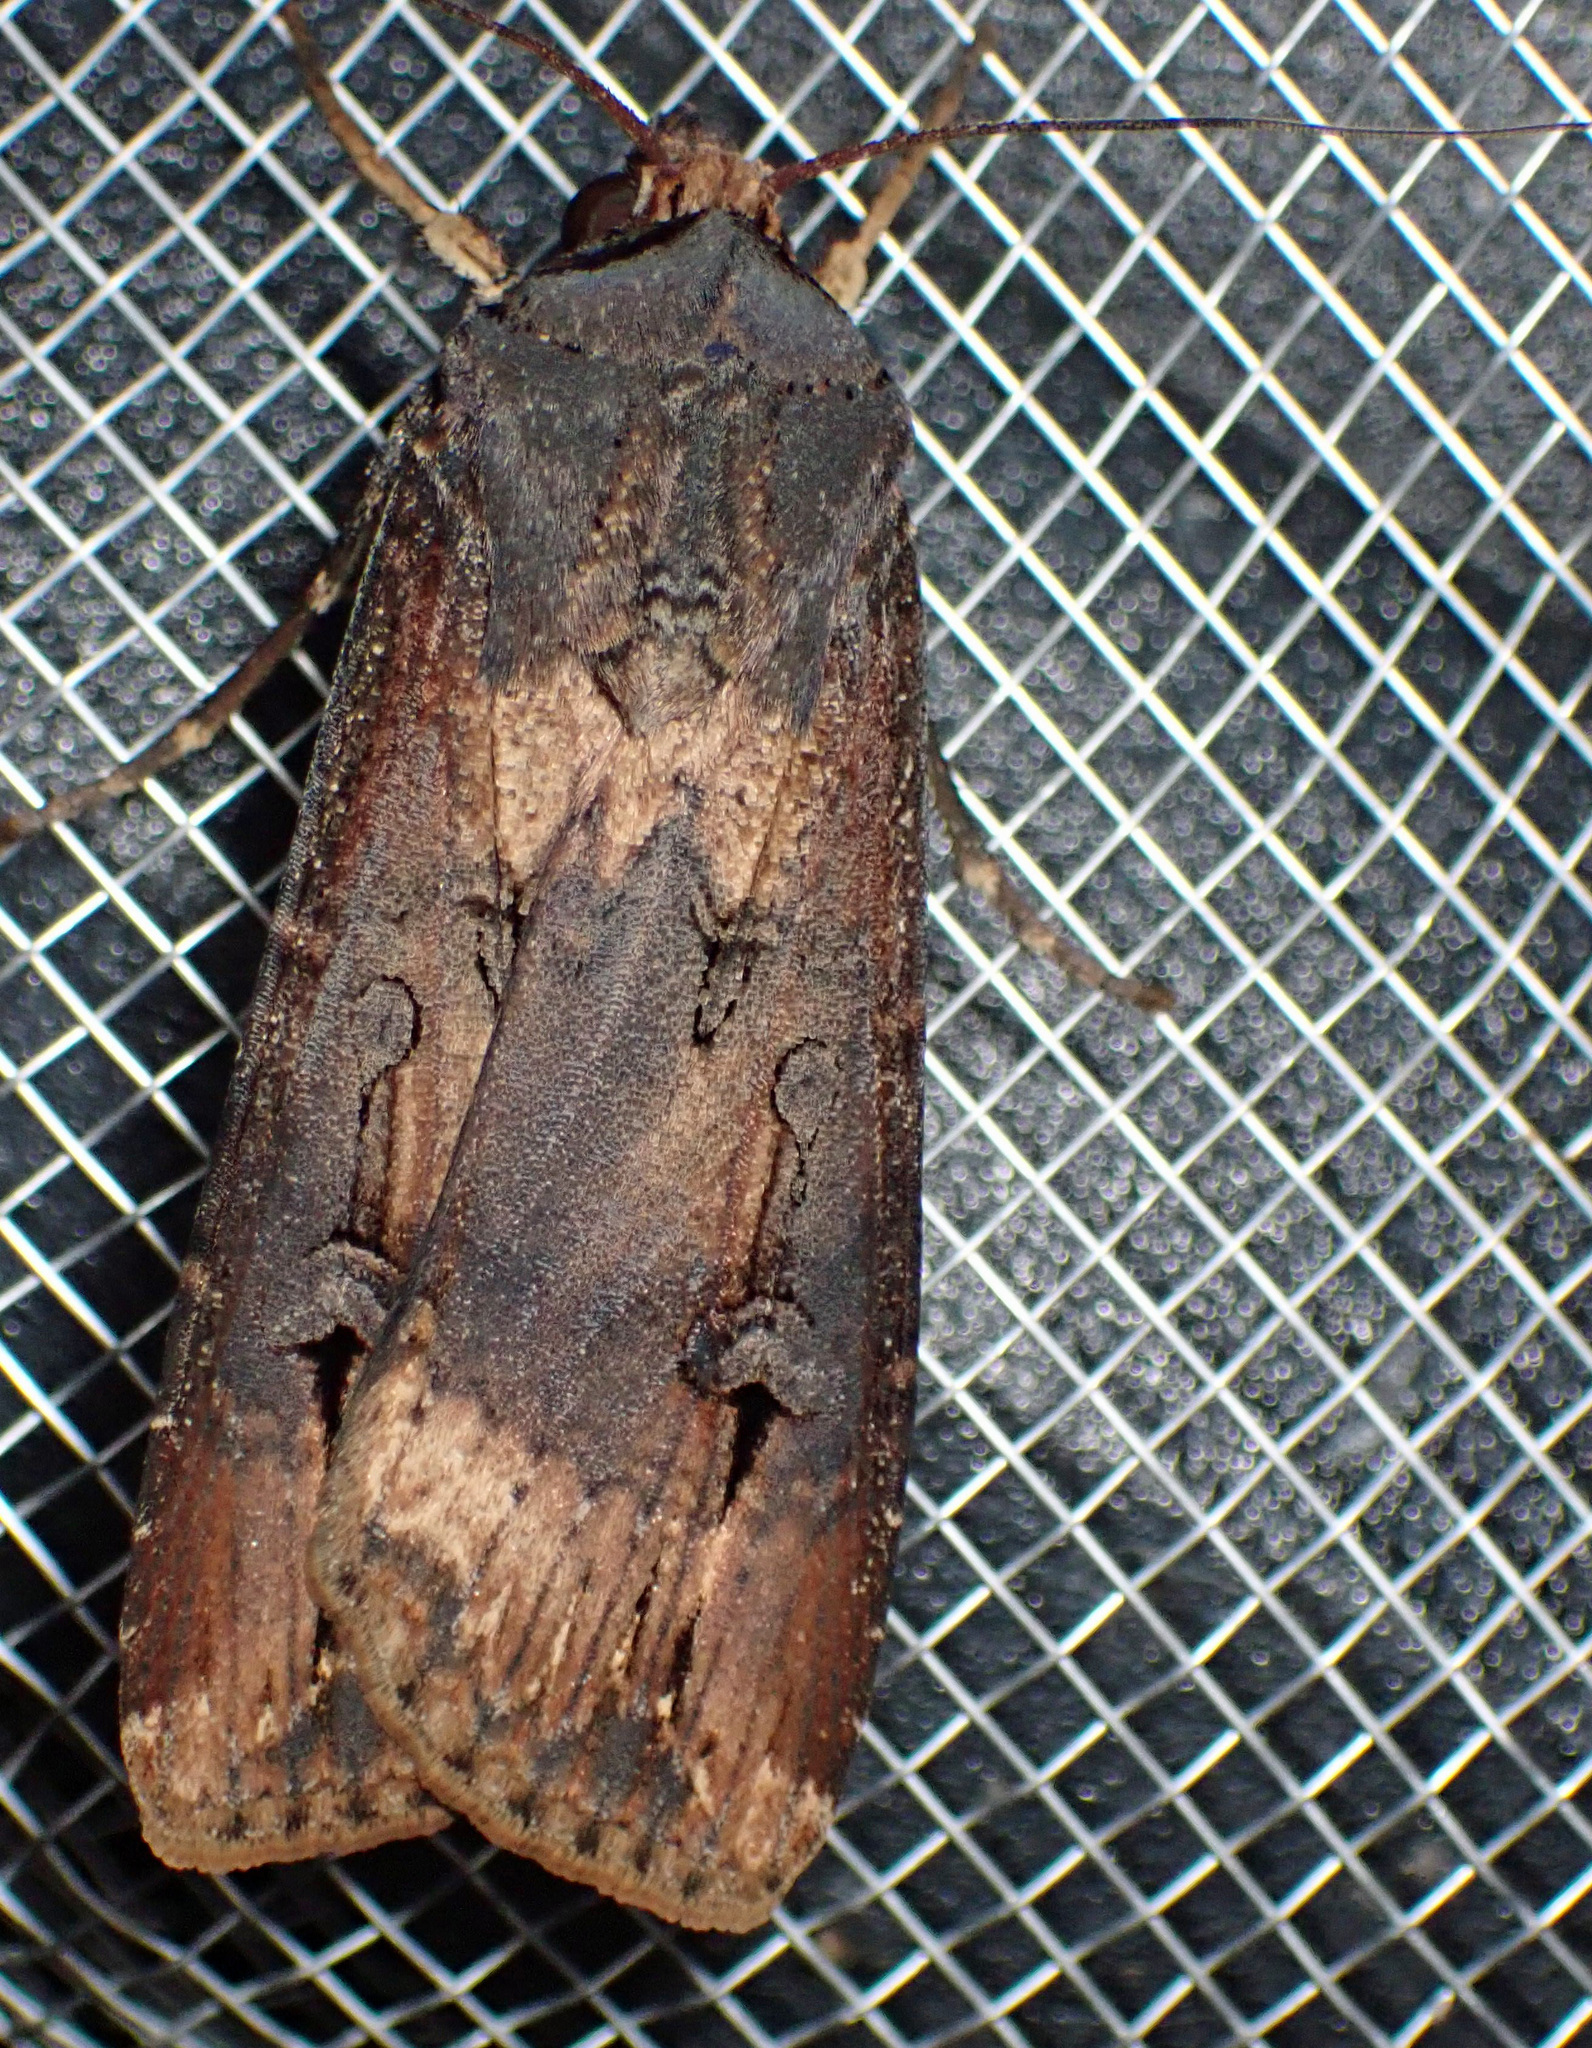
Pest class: cutworms